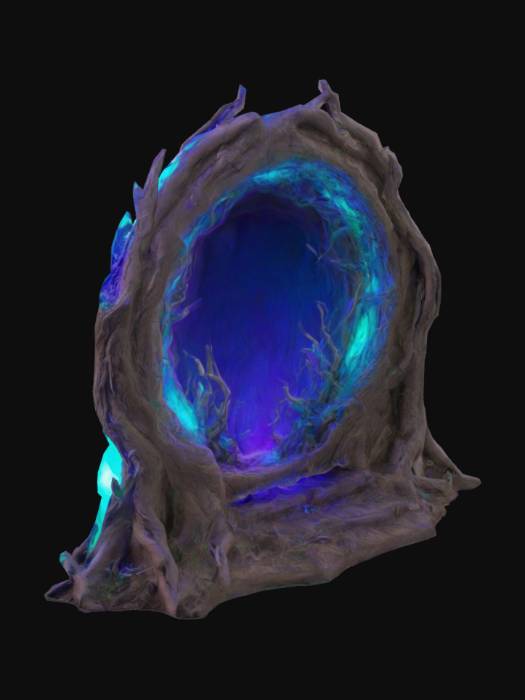
미적 점수 (1~10점): 8